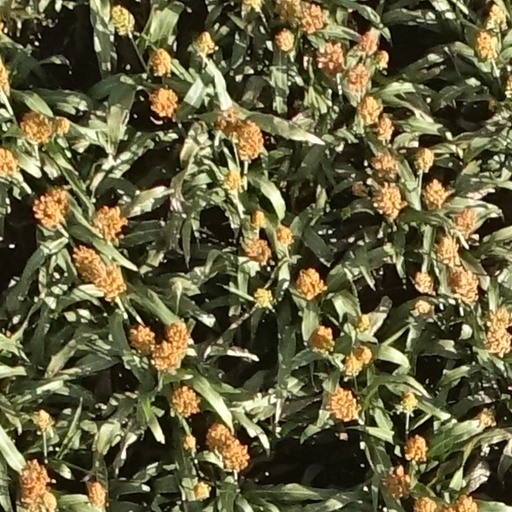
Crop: sorghum